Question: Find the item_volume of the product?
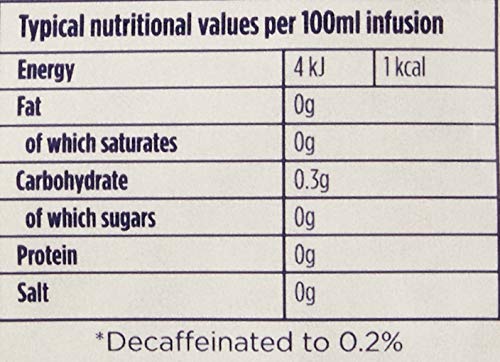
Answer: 100.0 millilitre